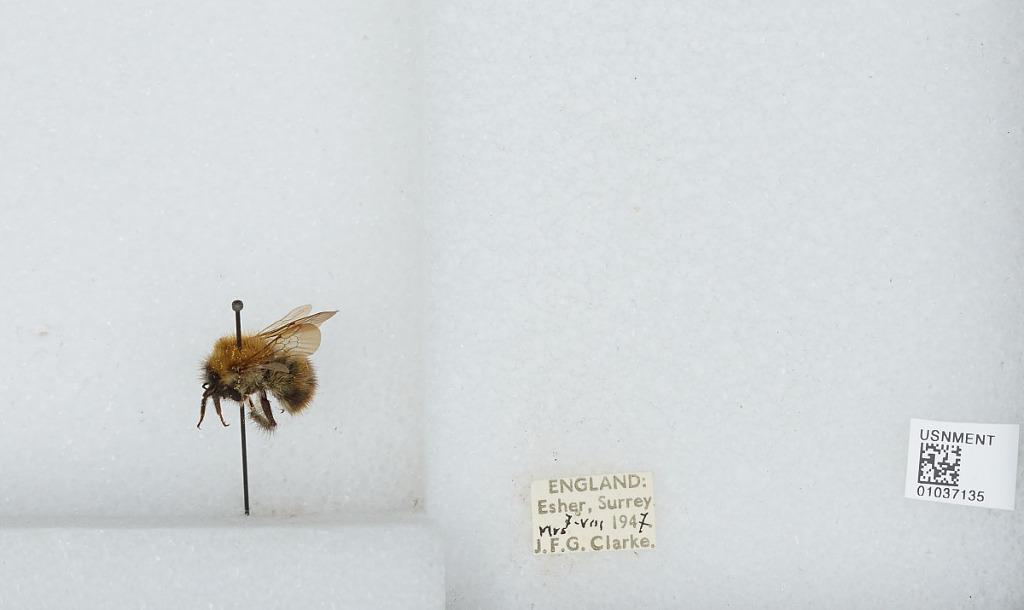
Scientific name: Bombus (Thoracobombus) pascuorum (Scopoli)
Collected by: J. Clarke
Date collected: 1947-8-7
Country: United Kingdom
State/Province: England
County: Surrey
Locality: Esher
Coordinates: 51.3691, -0.365